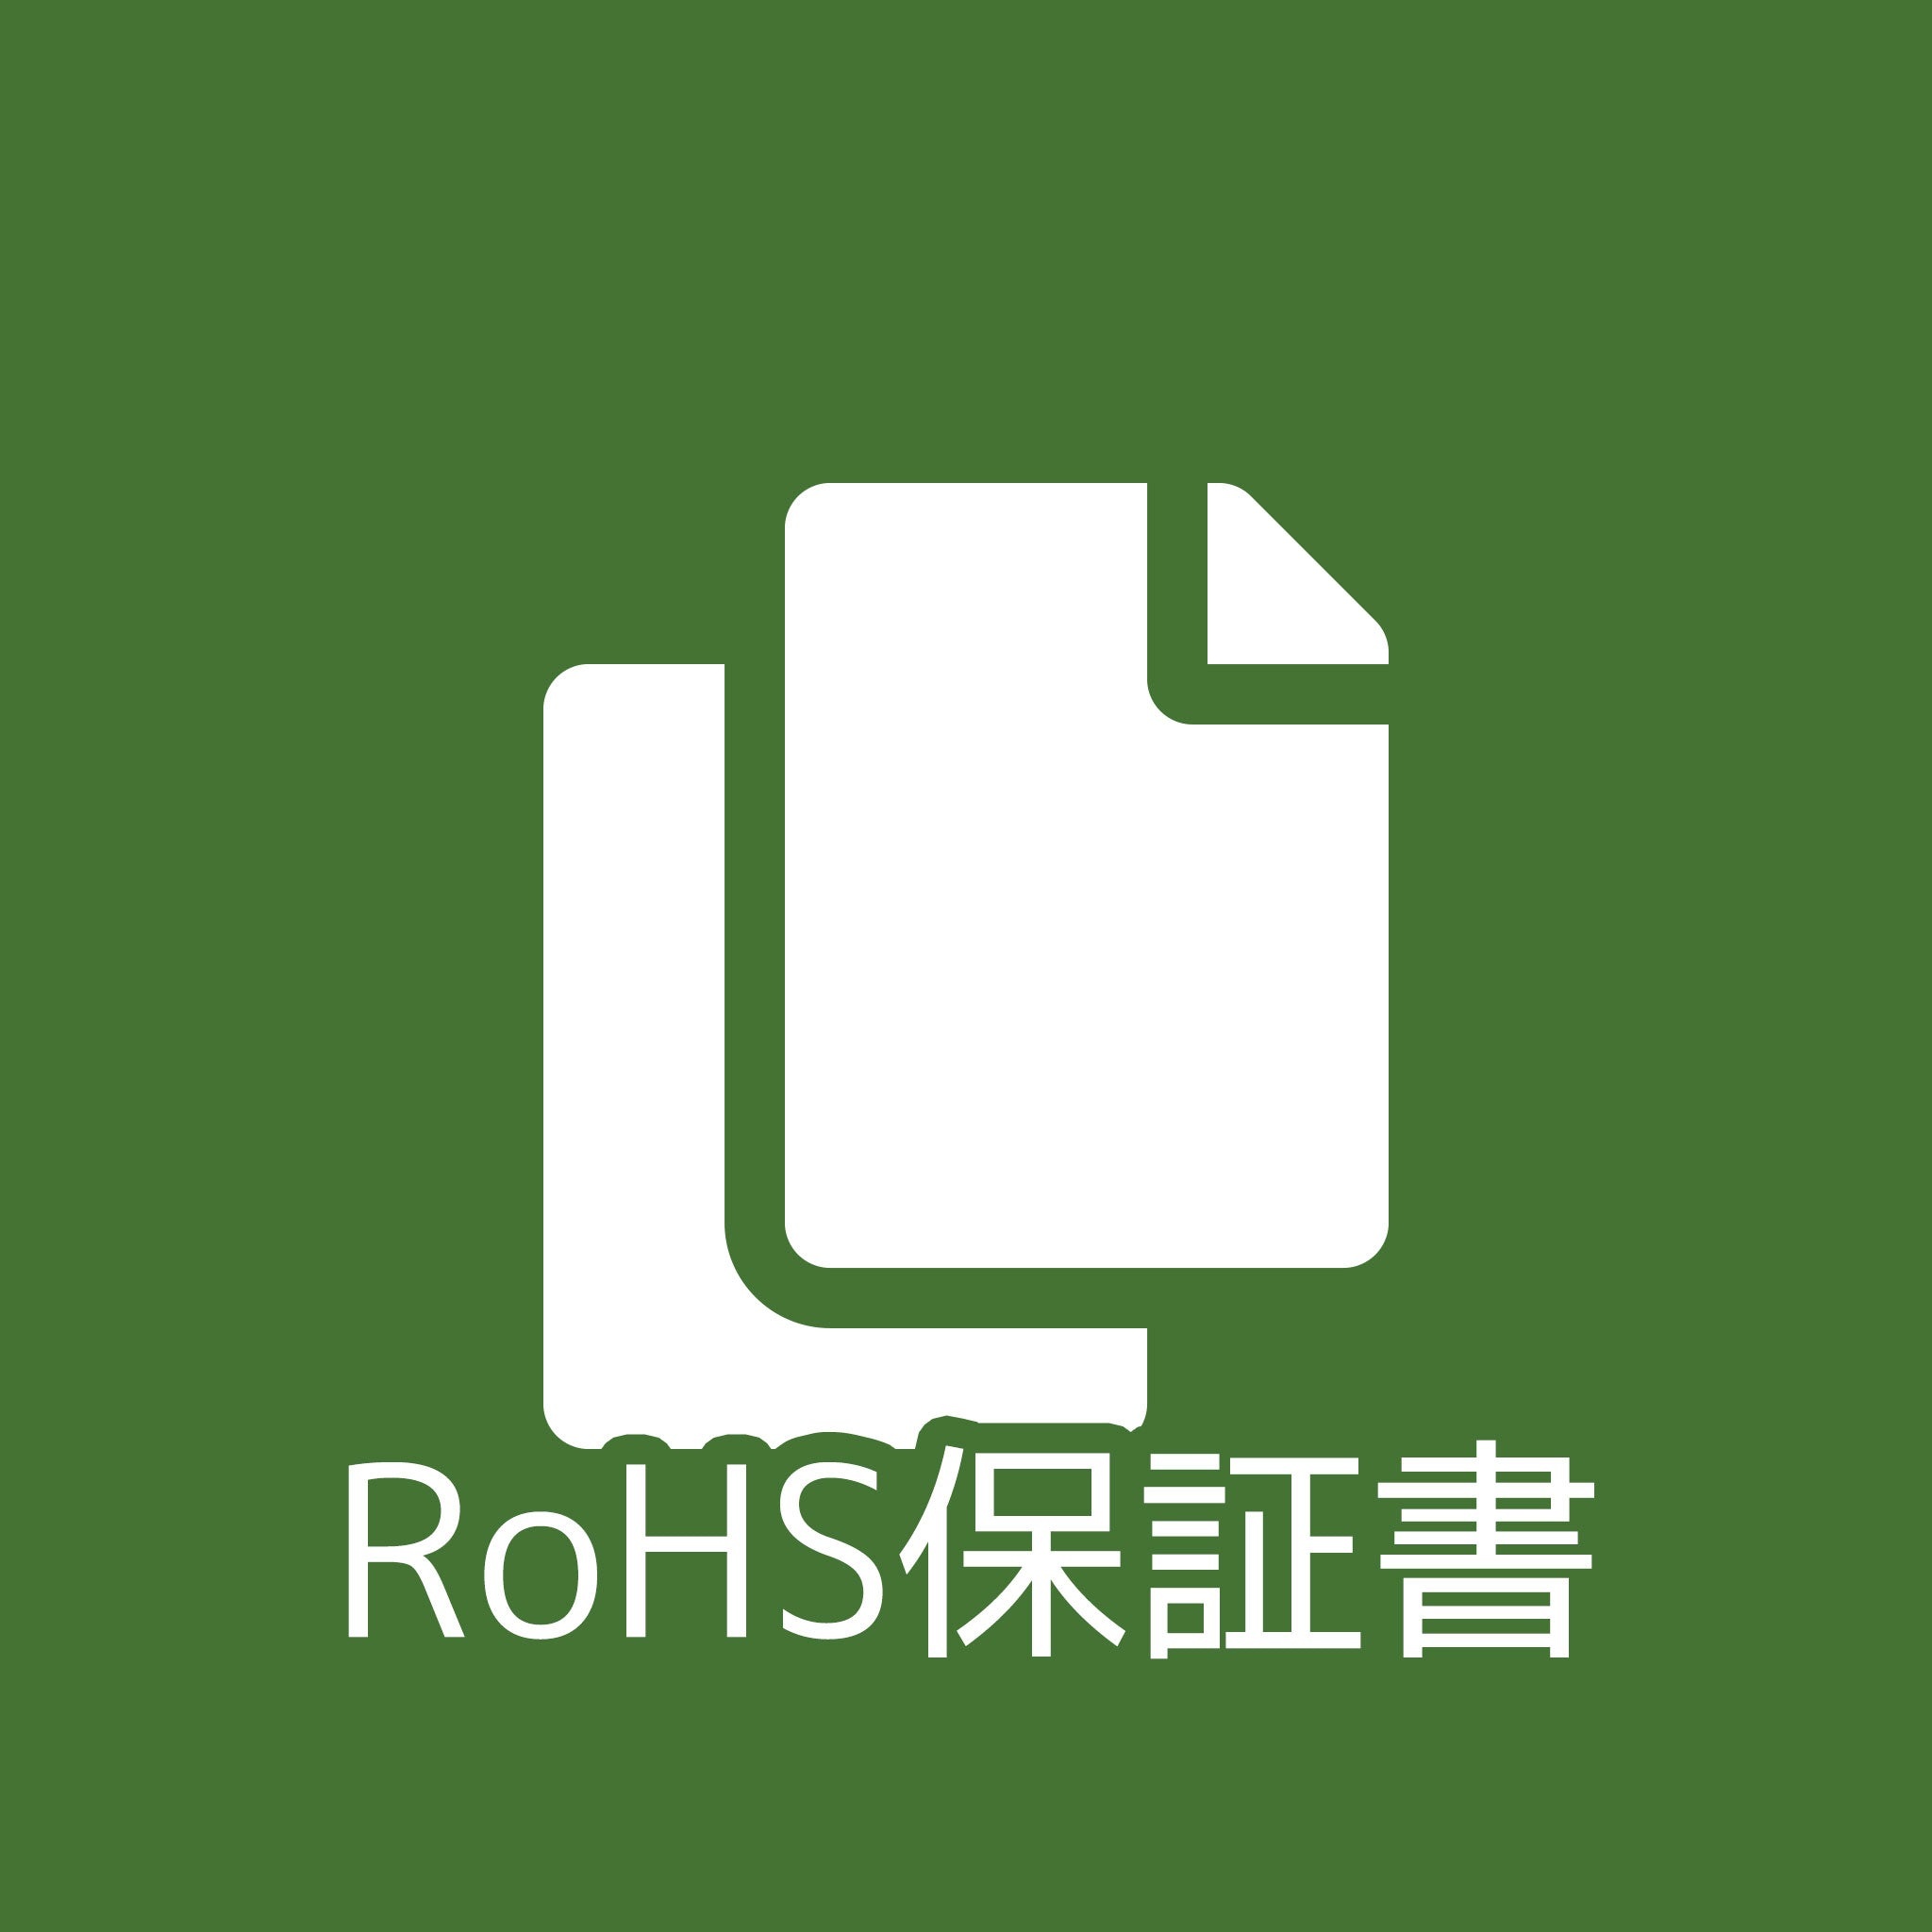
RoHS保証書：オシロプローブ用チェック端子（黄）（SLC-33-G-KI）
※資料をダウンロードしたい方は「カートに追加」して、「レジに進む」から注文を完了してください。料金は発生しません。 ※代金引換をご希望の場合は、商品と資料を別々に注文してください。（商品と資料を一緒に代金引換でご注文の場合、資料をダウンロードできない可能性があります） ※資料が更新されると、新しい資料のダウンロードリンクをメールでご案内します。重要なお知らせになりますので、メール配信の指定に関わらず、資料をご注文いただいた全ての方にご案内します。 RoHS保証書 オシロプローブ用チェック端子（黄）（SLC-33-G-KI）のRoHS保証書を、pdfファイルでご用意しました。 この資料が該当する商品 オシロプローブ用チェック端子（黄）（SLC-33-G-KI） ダウンロードの手順 当資料を「カートに追加」してください。 「レジに進む」ボタンから画面の指示に従い、「ご注文完了」まで手続きしてください。 ※他の商品がカートに入っていなければ、当アイテムは無料ですのでお支払いは発生しません。 ご注文完了画面にて、「Download Now」ボタンから資料をダウンロードしてください。 ※資料のダウンロードリンクをメールでもご案内します。ご注文受付メールの後に送信されますので、少しお待ちください。 ※各資料をダウンロードできるのは原則3回までとなっております。一度ダウンロードしたら、お手元に保存することを推奨いたします。 ※本資料はダウンロードをしたお客様が個人的に閲覧することを目的としており、資料の一部、又は全部を当社の承諾なしでいかなる形でも転載、又は複製されることは固くお断りします。
Brand: サンハヤト株式会社
Category: Business & Industrial > Science & Laboratory > Laboratory Equipment > Spectrometer Accessories